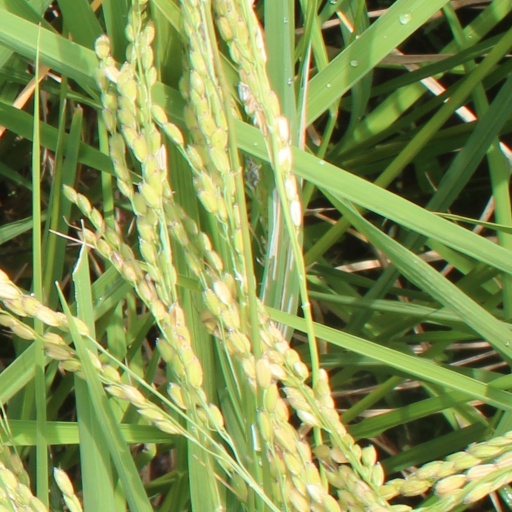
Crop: rice